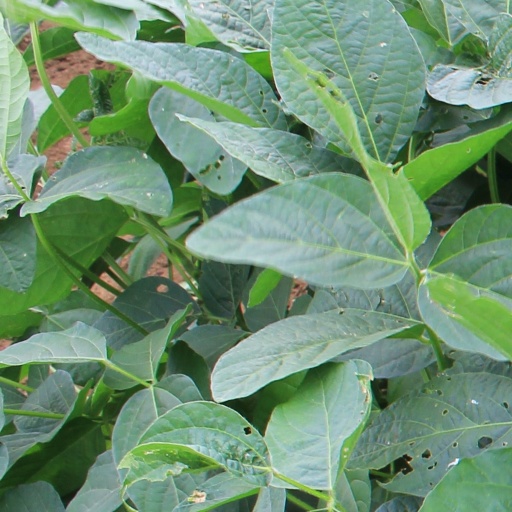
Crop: soybean